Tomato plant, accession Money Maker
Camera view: horizontal (90 deg, fisheye); turntable rotation: 210 degrees
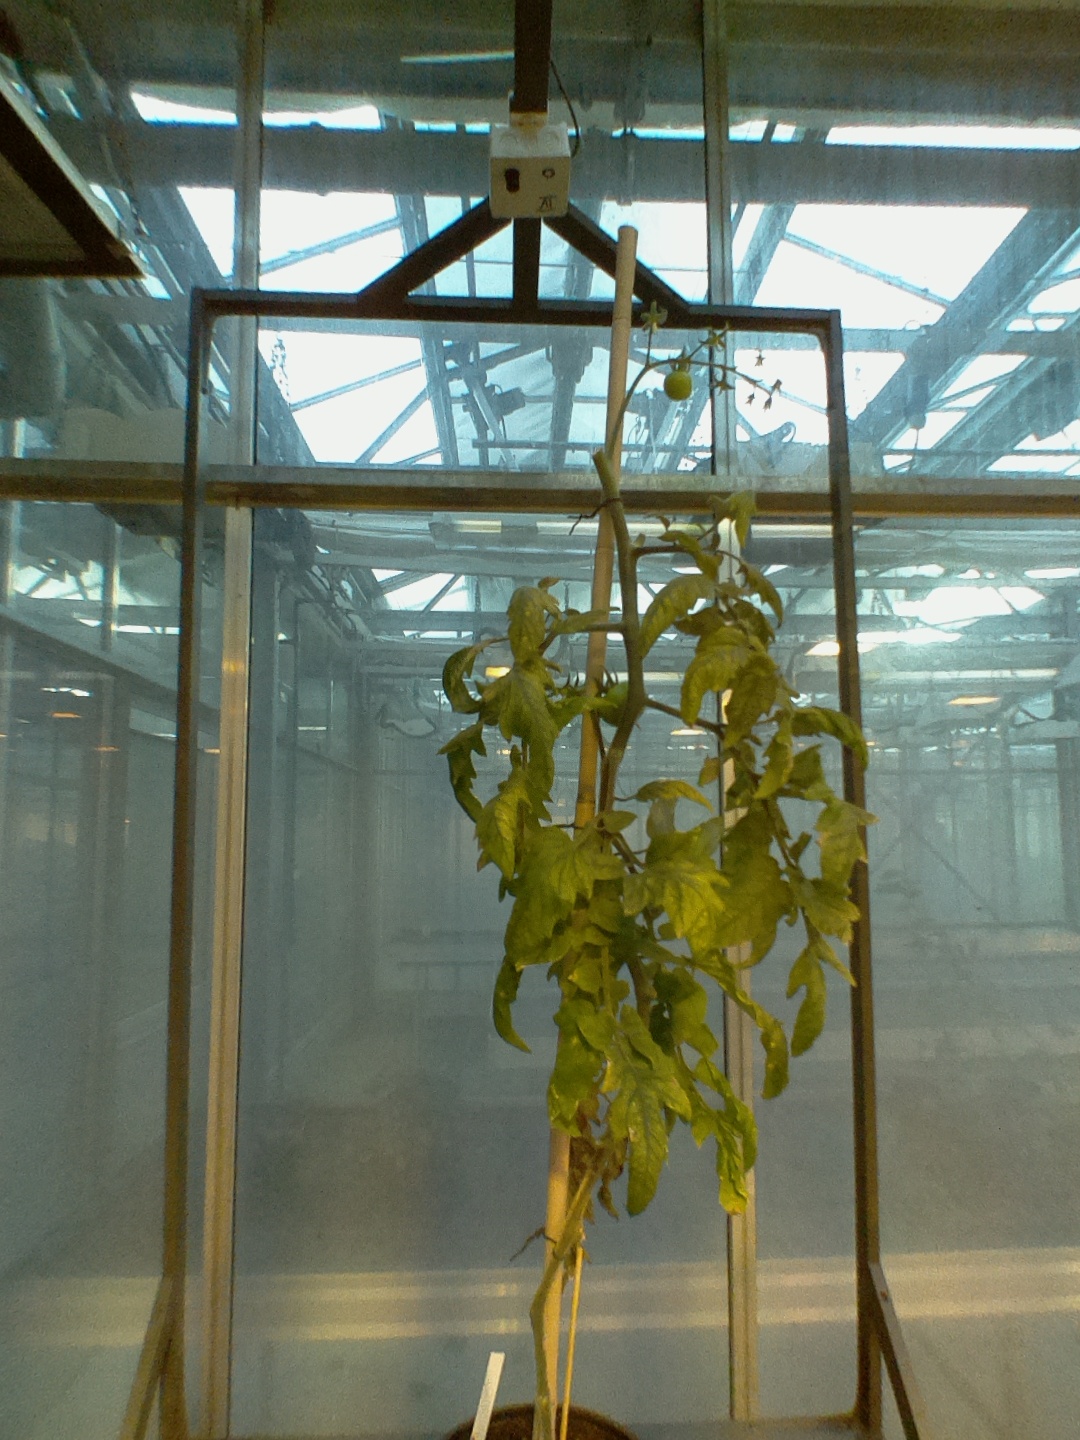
BBCH growth stage 78: 80% -90% of final fruit size